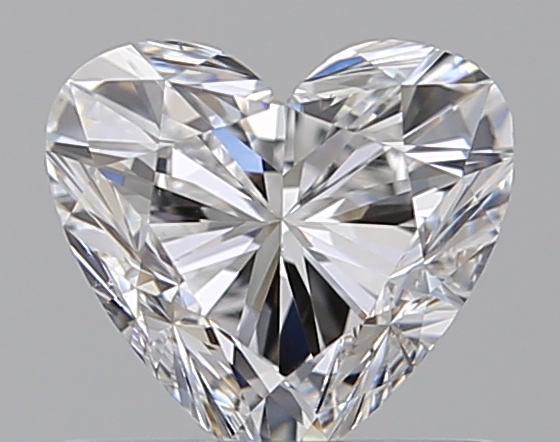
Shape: heart
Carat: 0.65
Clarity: VS2
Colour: D
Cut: VG
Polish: EX
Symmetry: VG
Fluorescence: F
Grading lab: GIA
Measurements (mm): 5.42 x 5.84 x 3.46